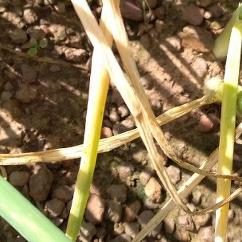
Crop: Onion
Condition: fusarium-d